Odell Hale

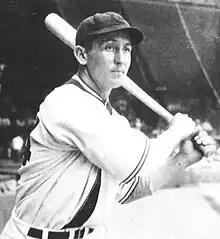
Hale, circa 1936

Arvel Odell Hale (August 10, 1908 – June 9, 1980) was a Major League Baseball infielder in the 1930s and early 1940s, primarily for the Cleveland Indians. Though he was born "Arvel Odell Hale", baseball encyclopedias listed him simply as "Odell Hale", which stuck with him as well as the nickname "Bad News". Hale had a 10-year career, including four seasons with a batting average over .300. He finished his career with a .289 batting average with 73 home runs and 573 RBI.